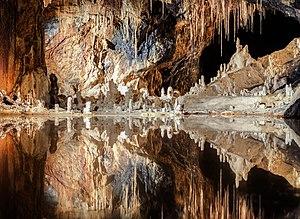
Un lac souterrain est une étendue d'eau située dans une cavité naturelle ou non.
Les grottes des fées de Saalfeld sont des grottes d'une ancienne mine à proximité de Saalfeld, en Thuringe en Allemagne. Elles sont notables pour ses concrétions particulièrement colorées.